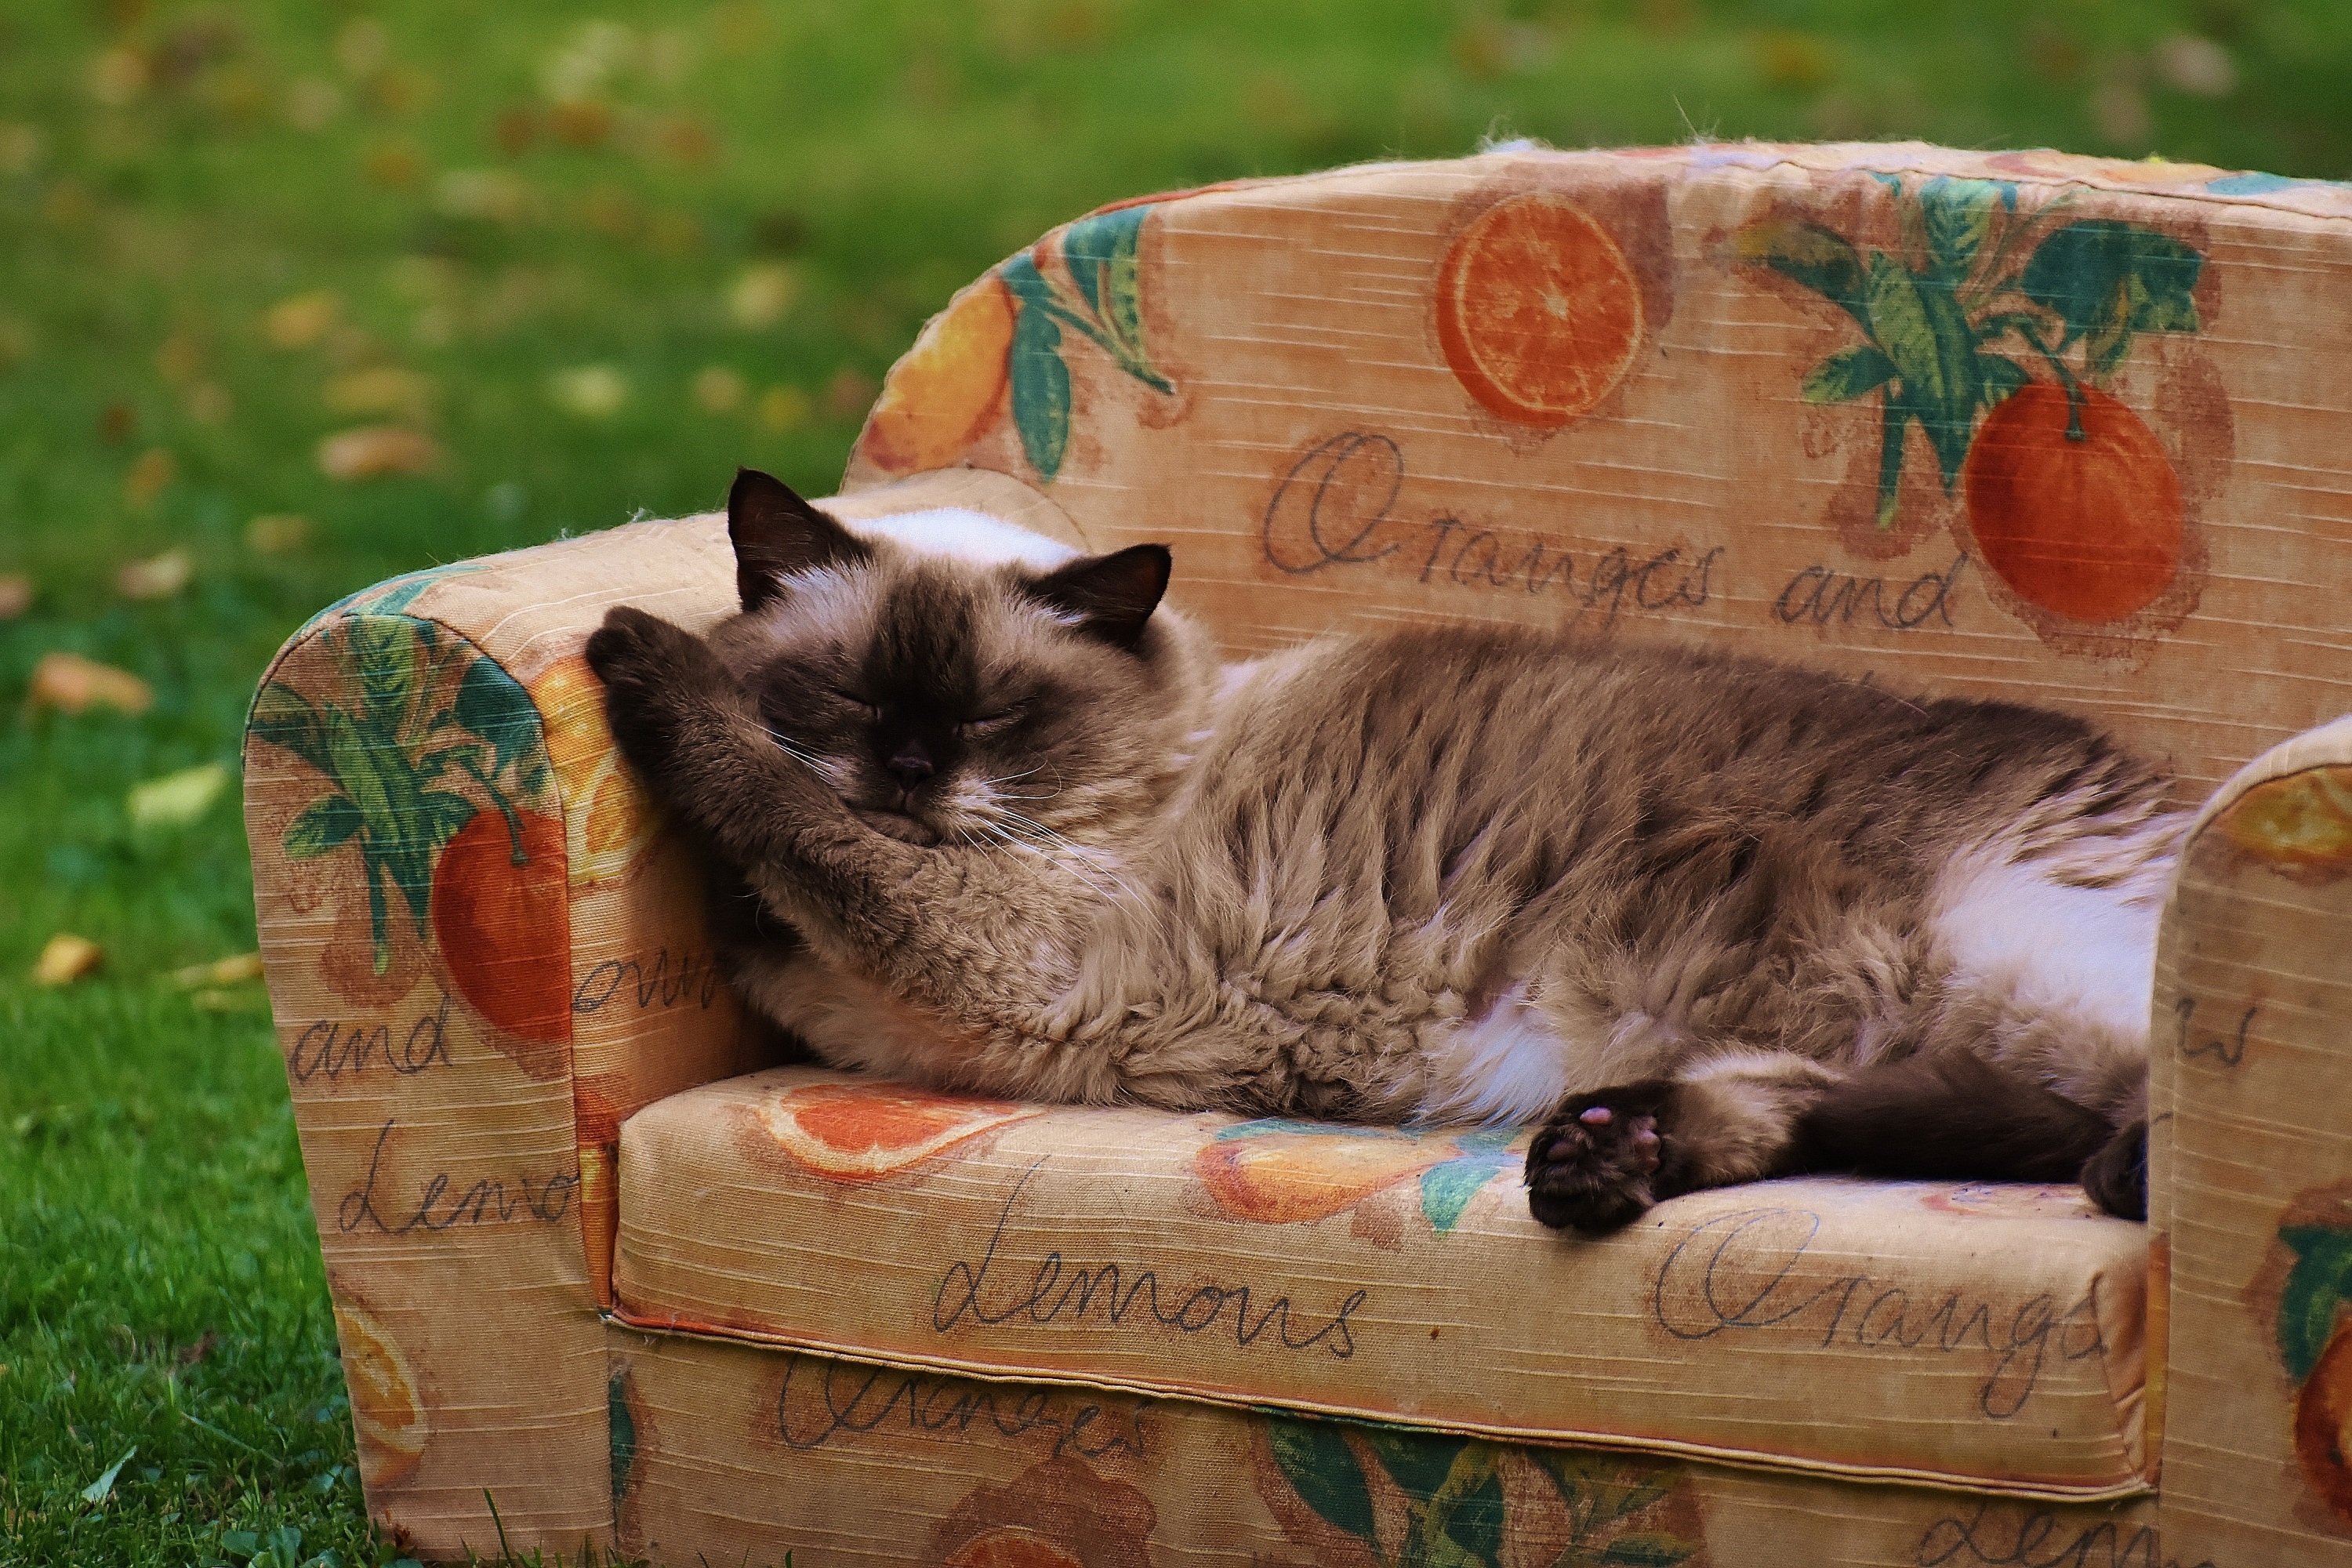
sweet, cute, fur, kitten, cat, brown, mammal, sofa, fauna, couch, nap, blue eye, thoroughbred, whiskers, beige, vertebrate, mieze, british shorthair, tabby cat, small to medium sized cats, cat like mammal